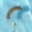
Label: caterpillar